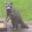
Label: raccoon